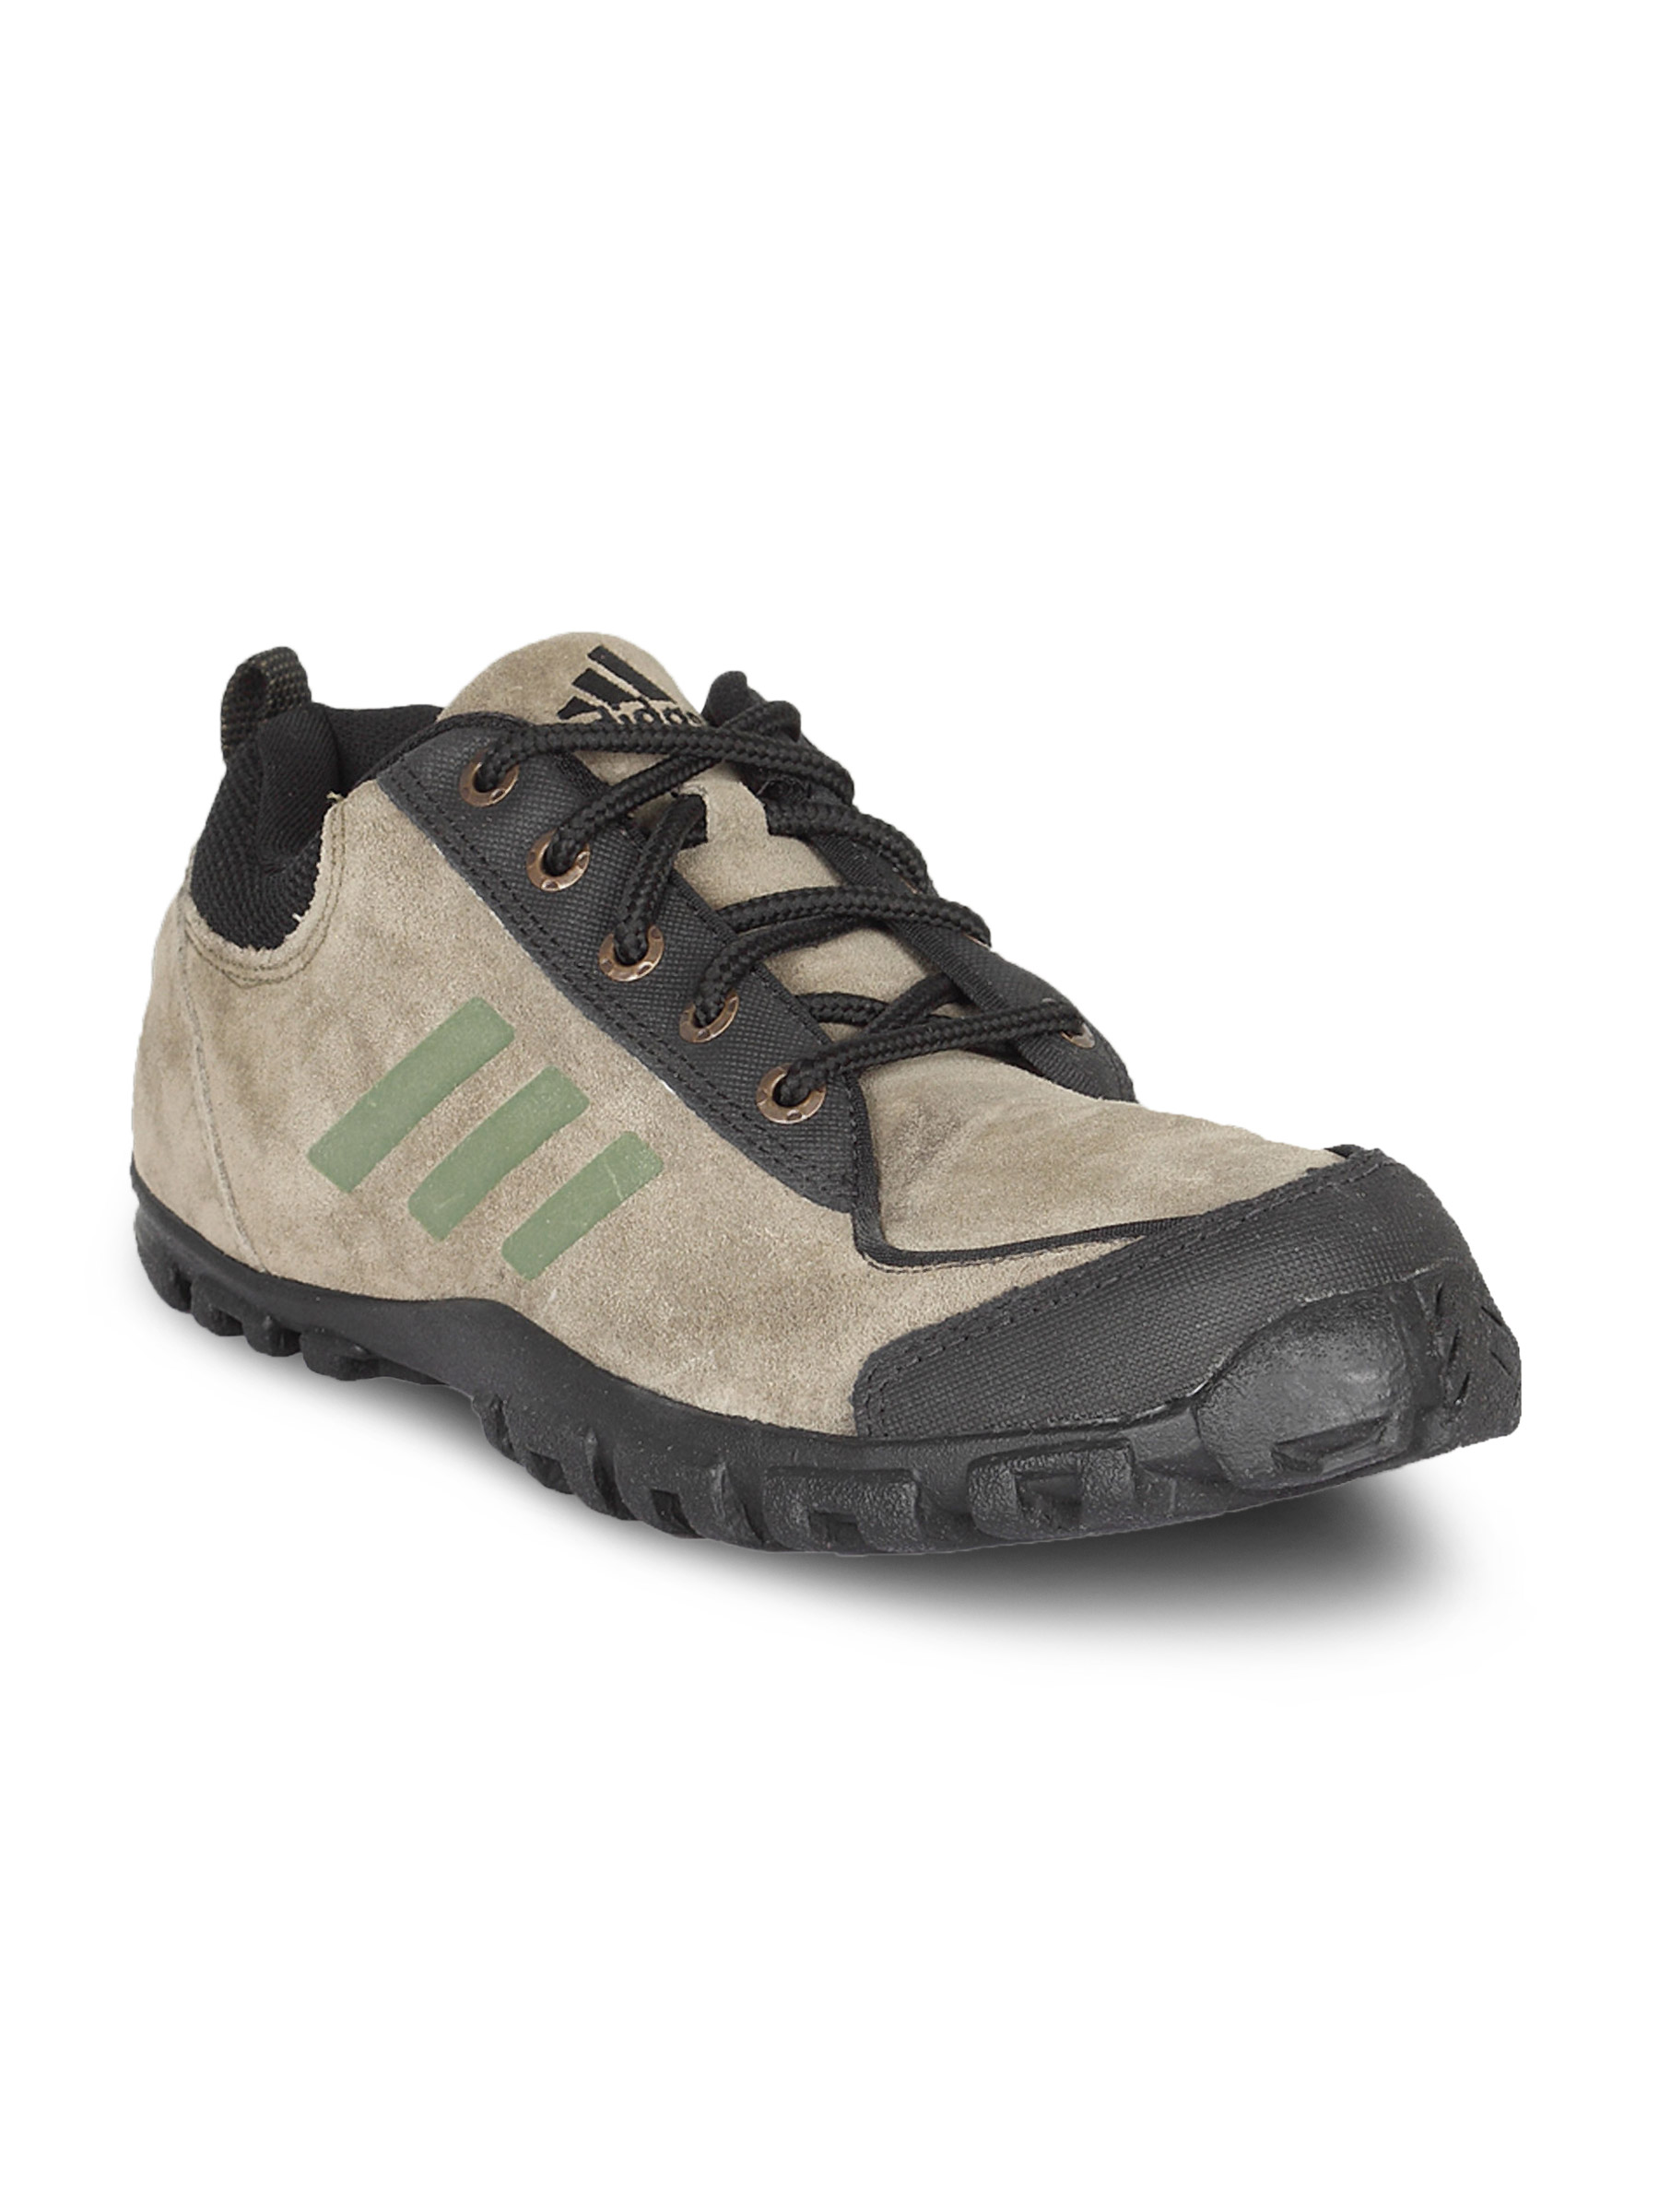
ADIDAS Men's Coleman Khaki Shoe
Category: Footwear / Shoes / Sports Shoes
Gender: Men
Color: Black
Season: Summer 2012
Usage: Sports